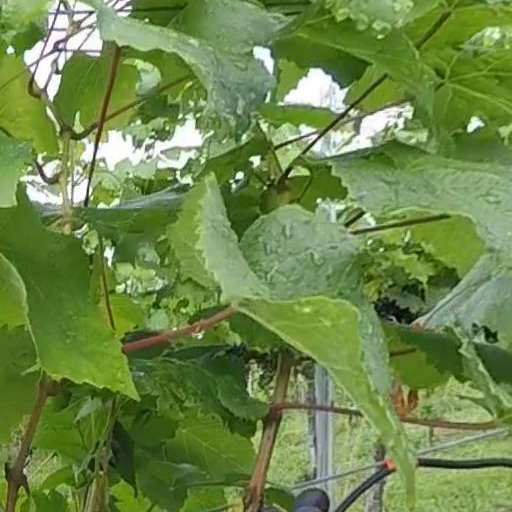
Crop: grape